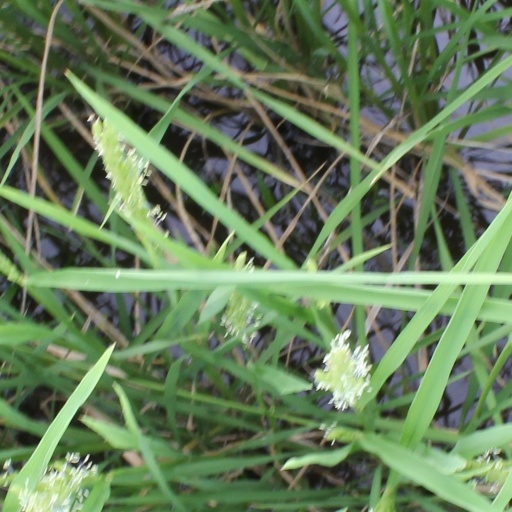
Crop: rice